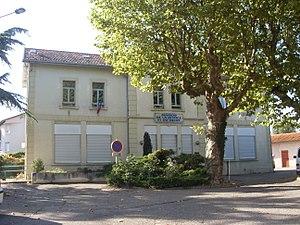
Maison de la justice et du droit, à Villefontaine (Isère)
Villefontaine est une commune française située dans le département de l'Isère, en région Auvergne-Rhône-Alpes.